Emil Holm (sport shooter)

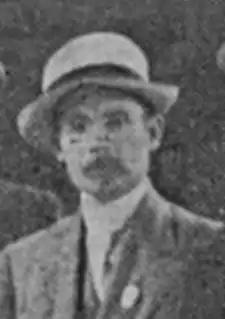

Emil Holm (2 September 1877 – 12 April 1925) was a Finnish sport shooter who competed in the 1912 Summer Olympics. He was born in Larsmo.